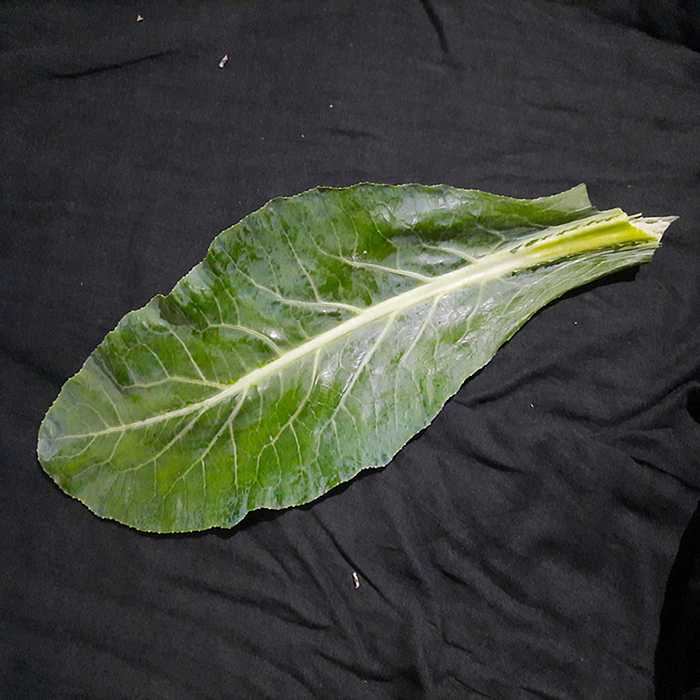
Plant: Cauliflower
Label: Fresh leaf